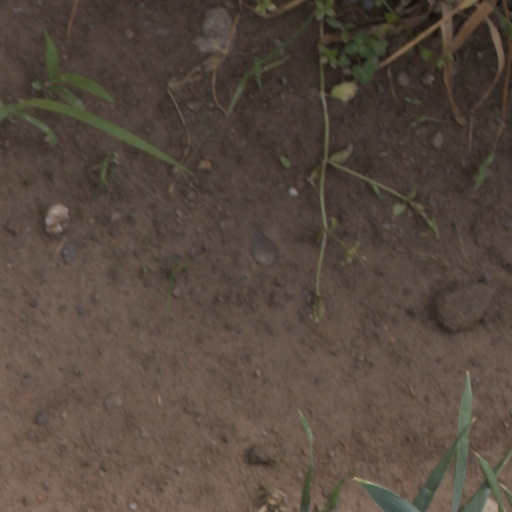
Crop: wheat